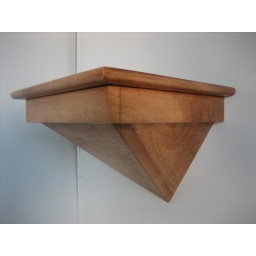
Maple wall shelf 12 wide by 8 in deep